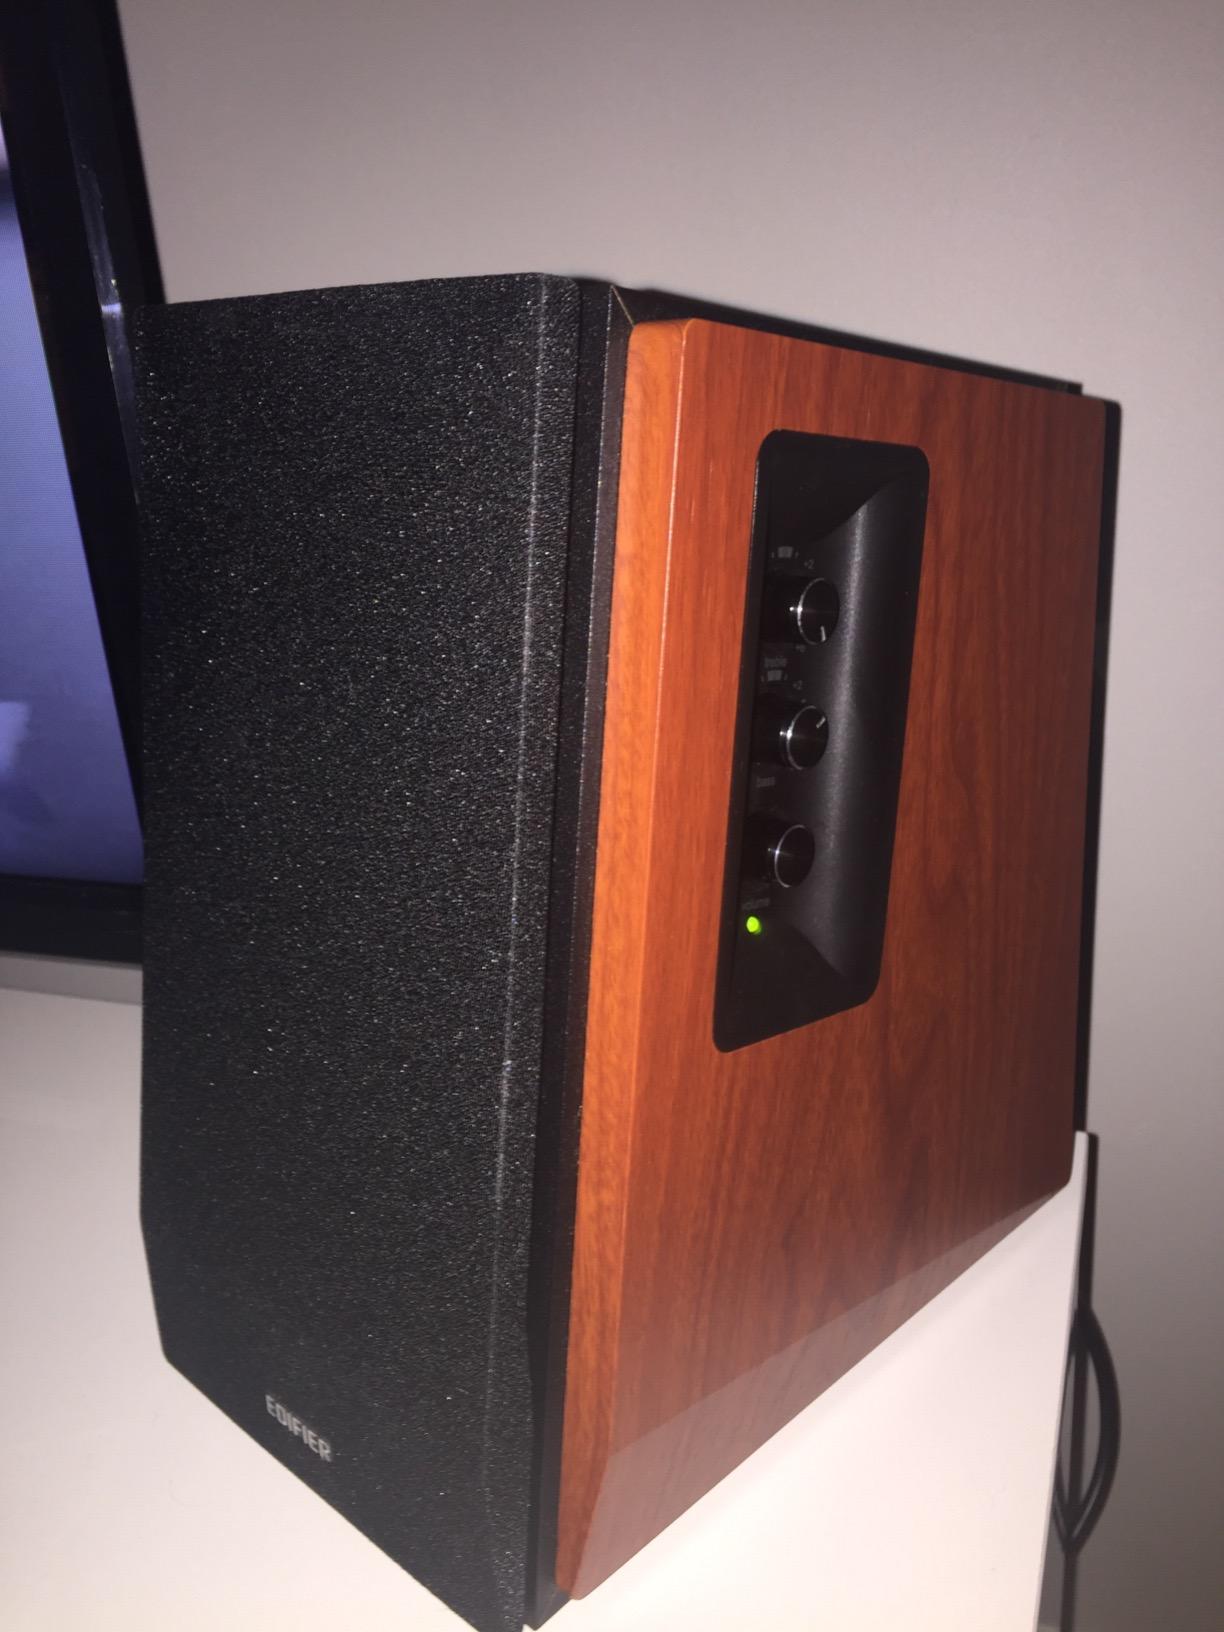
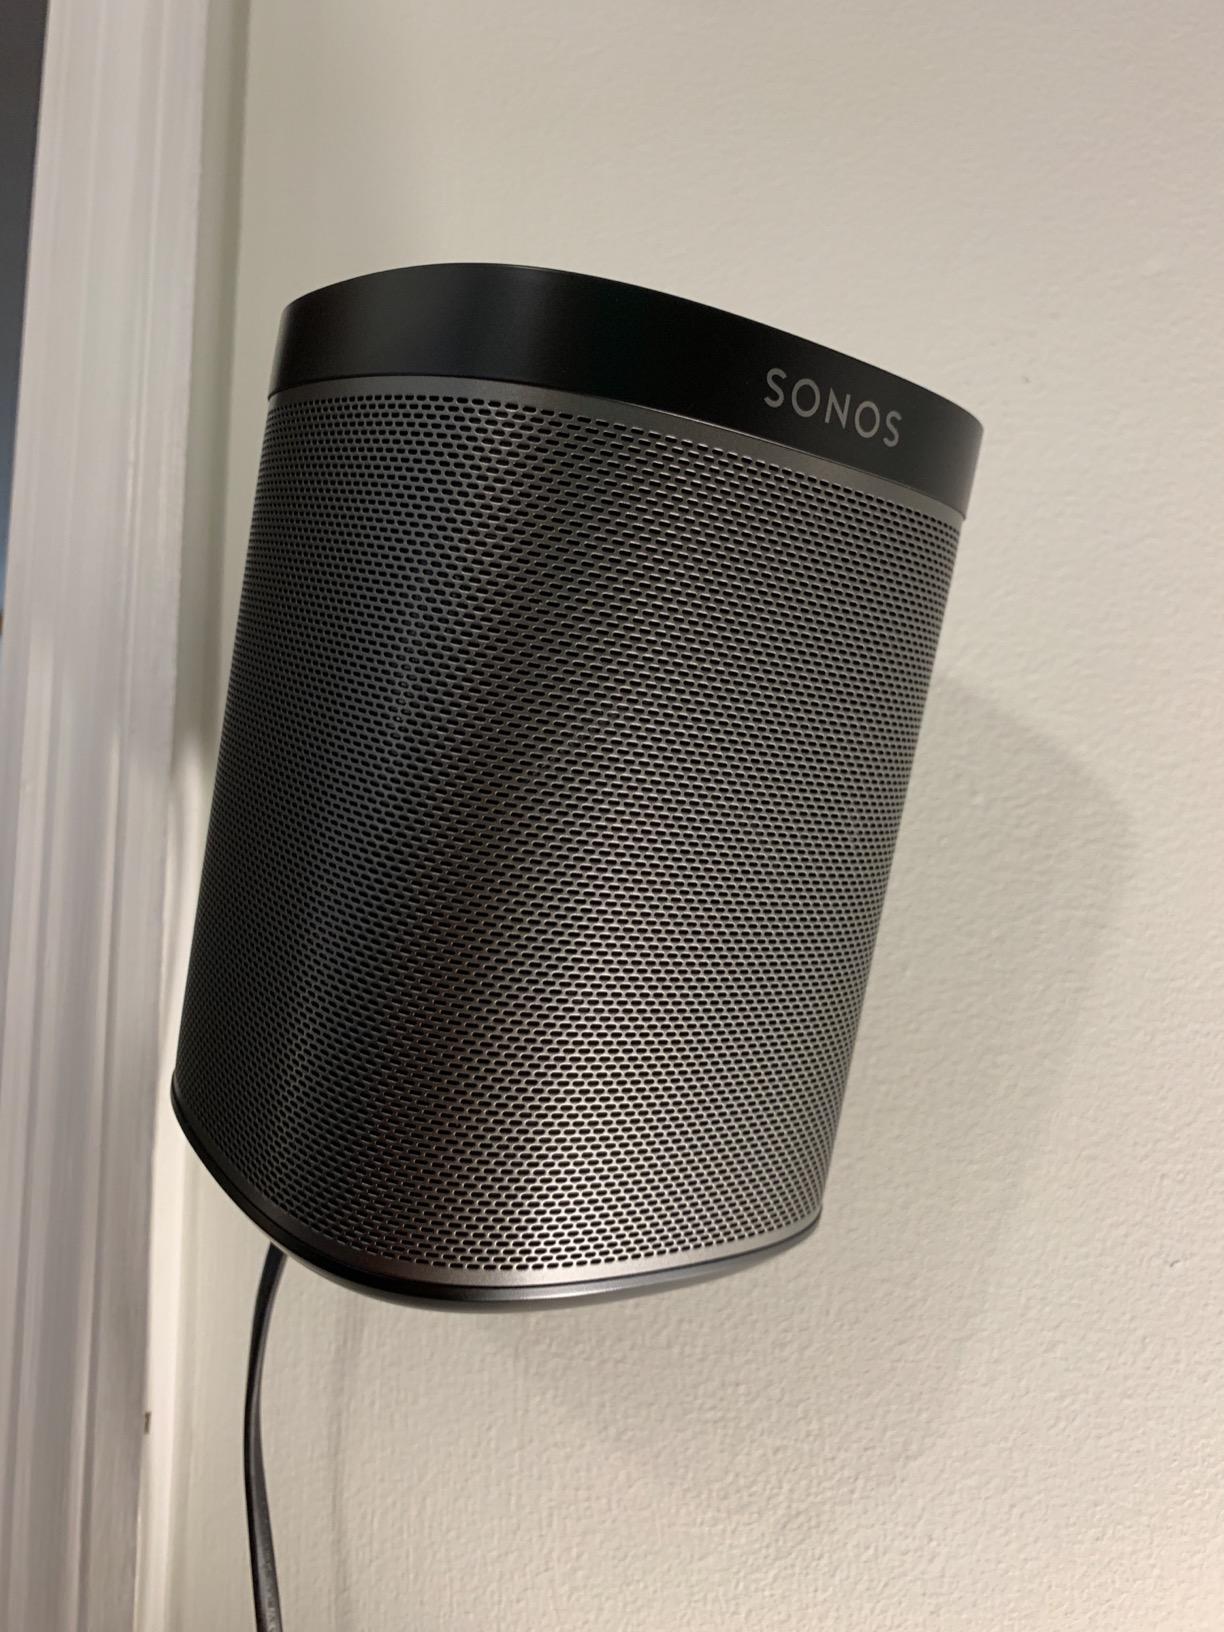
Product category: speaker
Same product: no